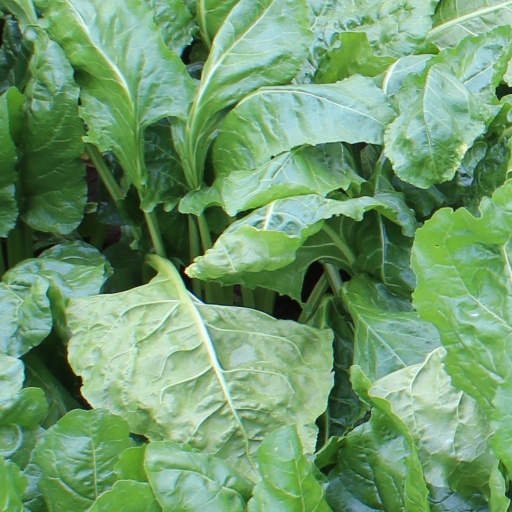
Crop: sugar beet